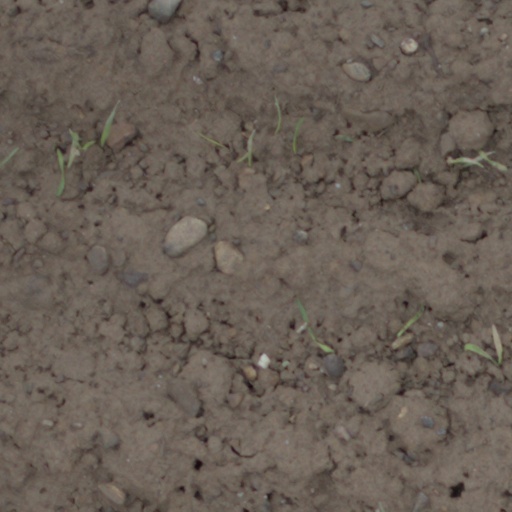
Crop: wheat